Iced coffee

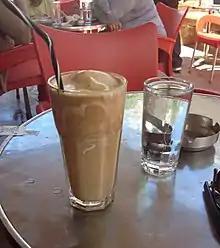
Greek frappé iced coffee

In Canada, the popular Tim Hortons coffee chain sells iced cappuccinos known locally as Ice Capps. The chain has also recently introduced traditional iced coffee to its Canadian menu in addition to its U.S. menu. Other fast-food and beverage chains also provide iced coffee. A June 2016 study by research firm NPD found that the popularity of iced coffee drinks had increased by about 16 percent over the same period a year earlier.